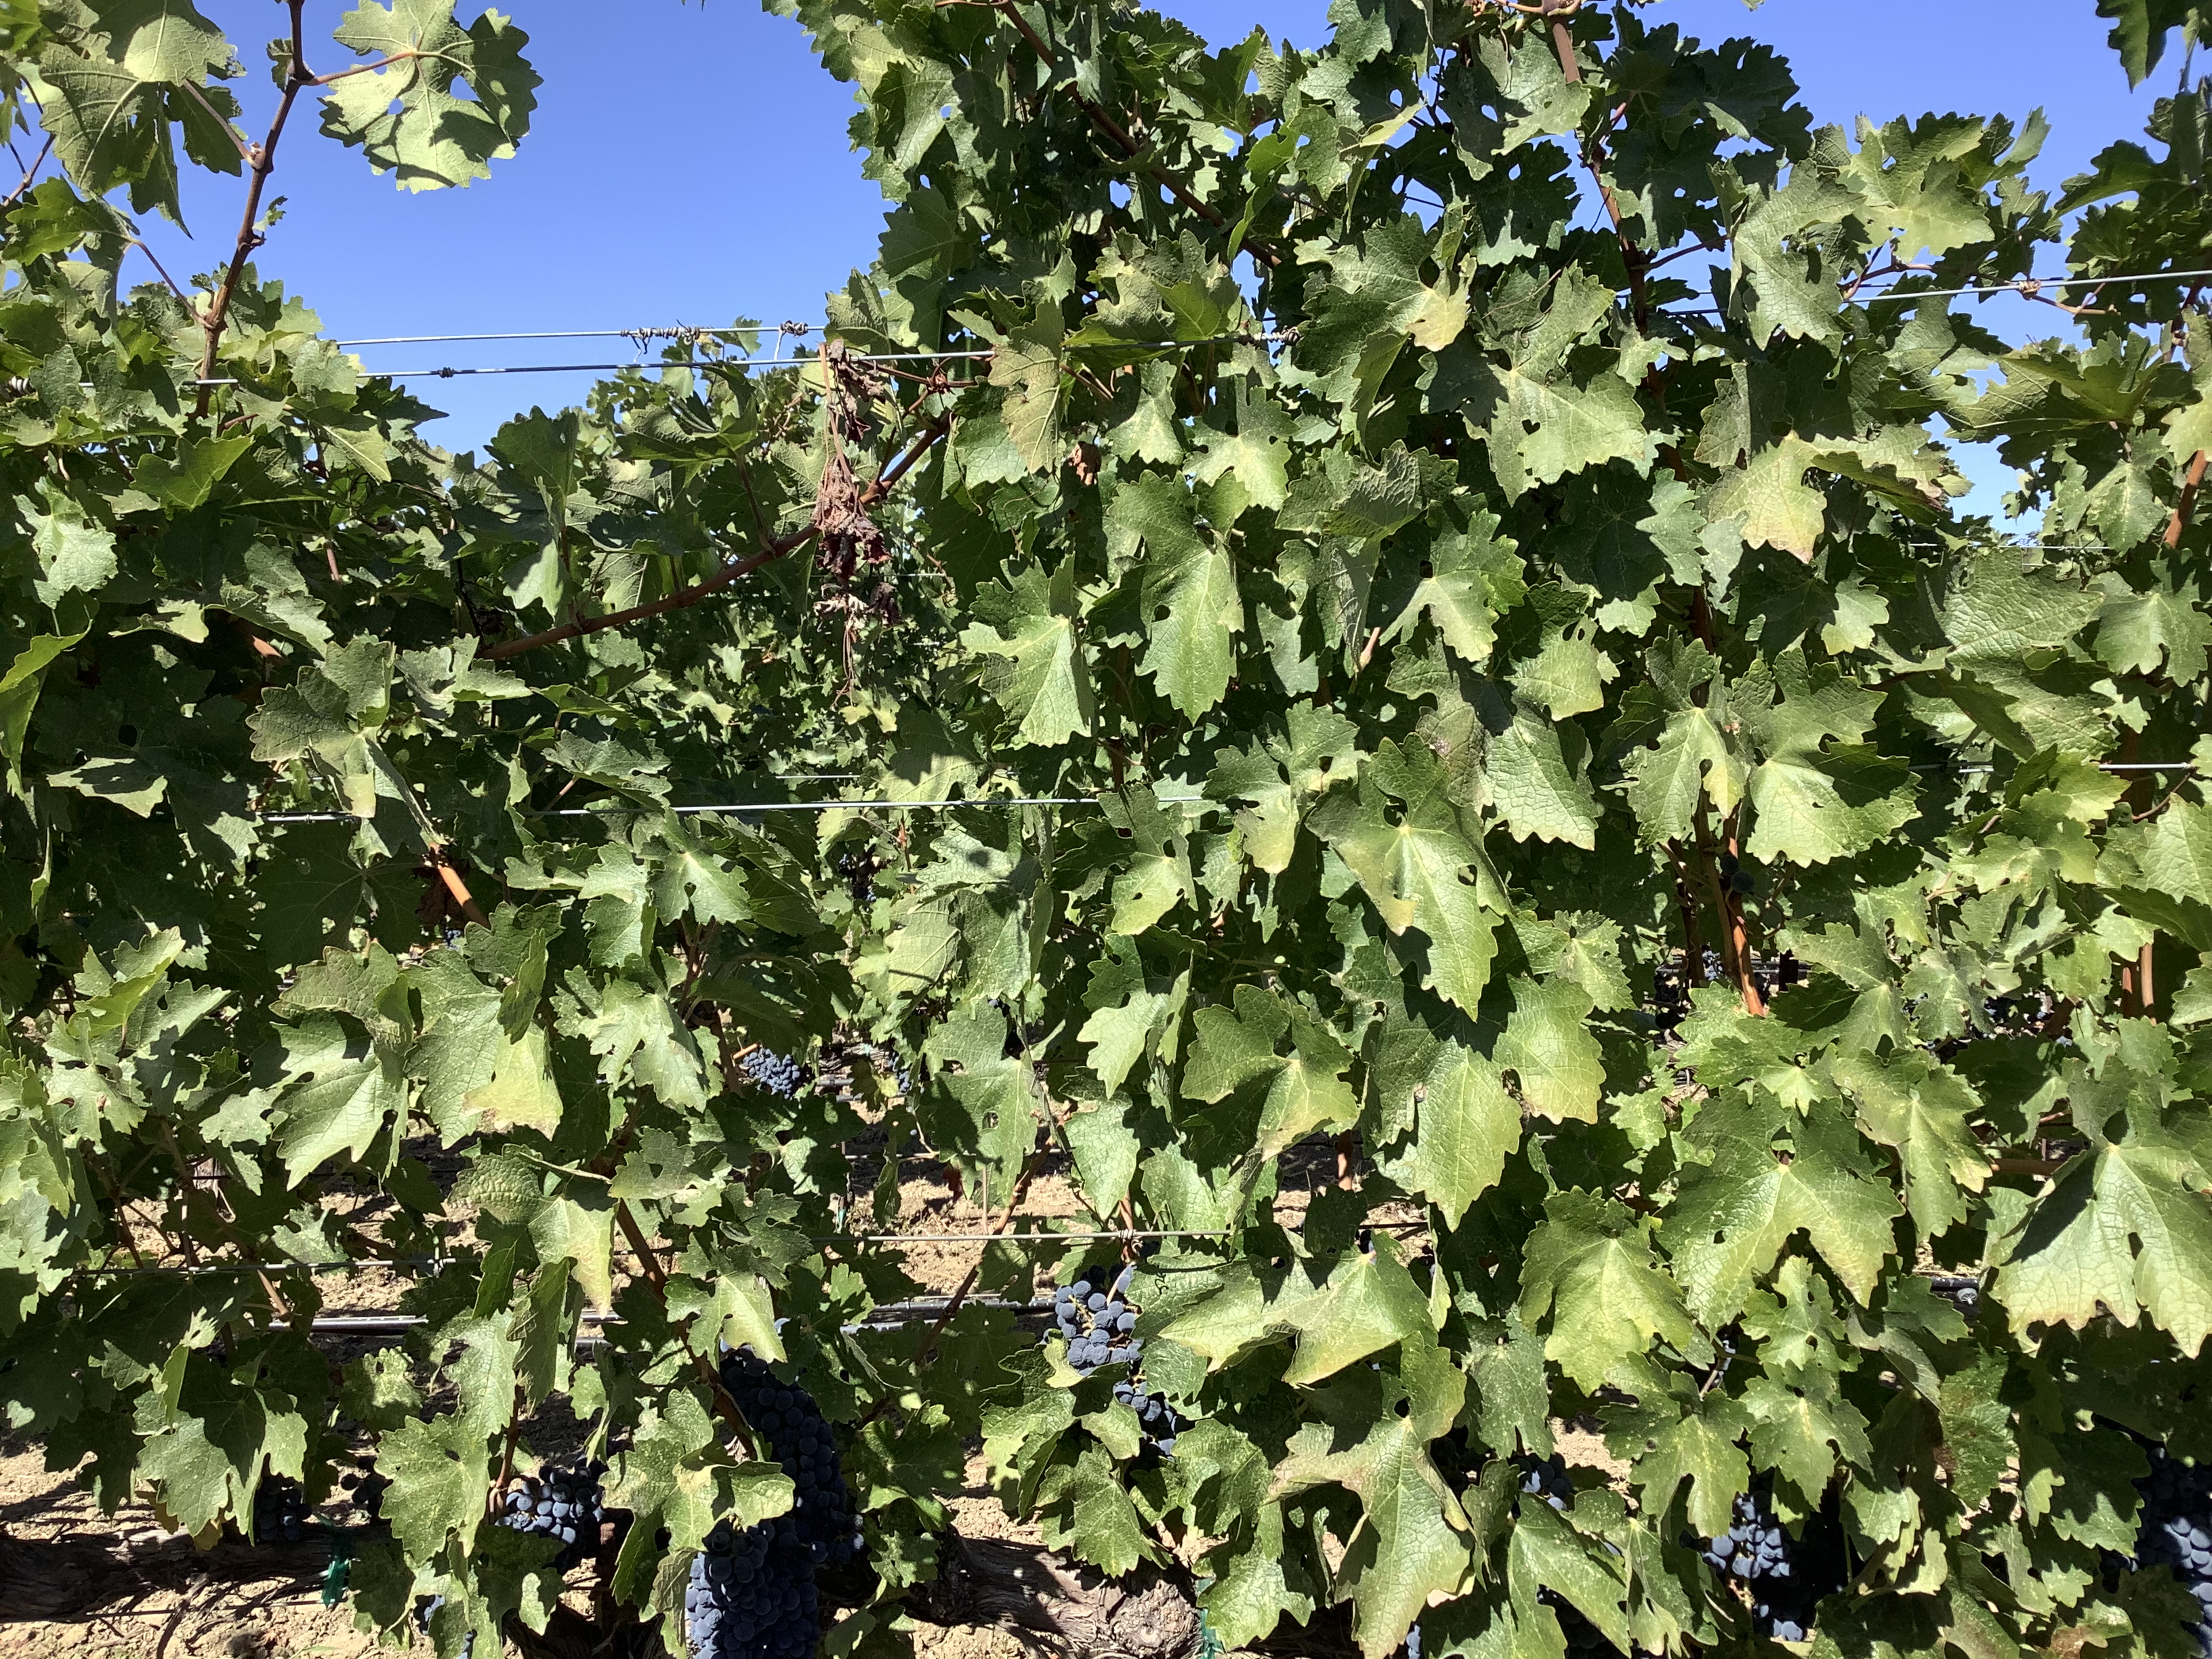
Label: No Virus